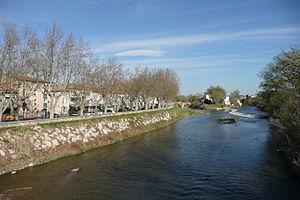
Rivière à Bédarrides.
Bédarrides est une commune française, située dans le département de Vaucluse en région Provence-Alpes-Côte d'Azur, chef-lieu du canton du même nom. Elle se situe au confluent de sept rivières du bassin est du Rhône, parmi lesquelles l'Ouvèze et la Sorgue ce qui fait de Bédarrides une ville très inondable. Ses habitants s'appellent les Bédarridais.
La Sorgue est une rivière française issue de la fontaine de Vaucluse qui est la plus importante exsurgence de la France métropolitaine.